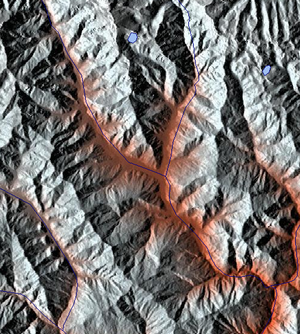
La Paro Chhu est une rivière de l'ouest du Bhoutan. C'est un affluent de la Wong Chhu, appelée Raidak dans son cours inférieur, et donc un sous-affluent du Brahmapoutre.